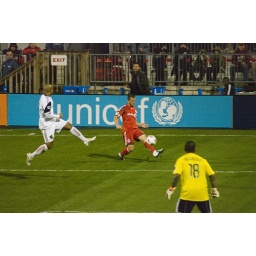
Trying to go around the outside and cross the ball in.